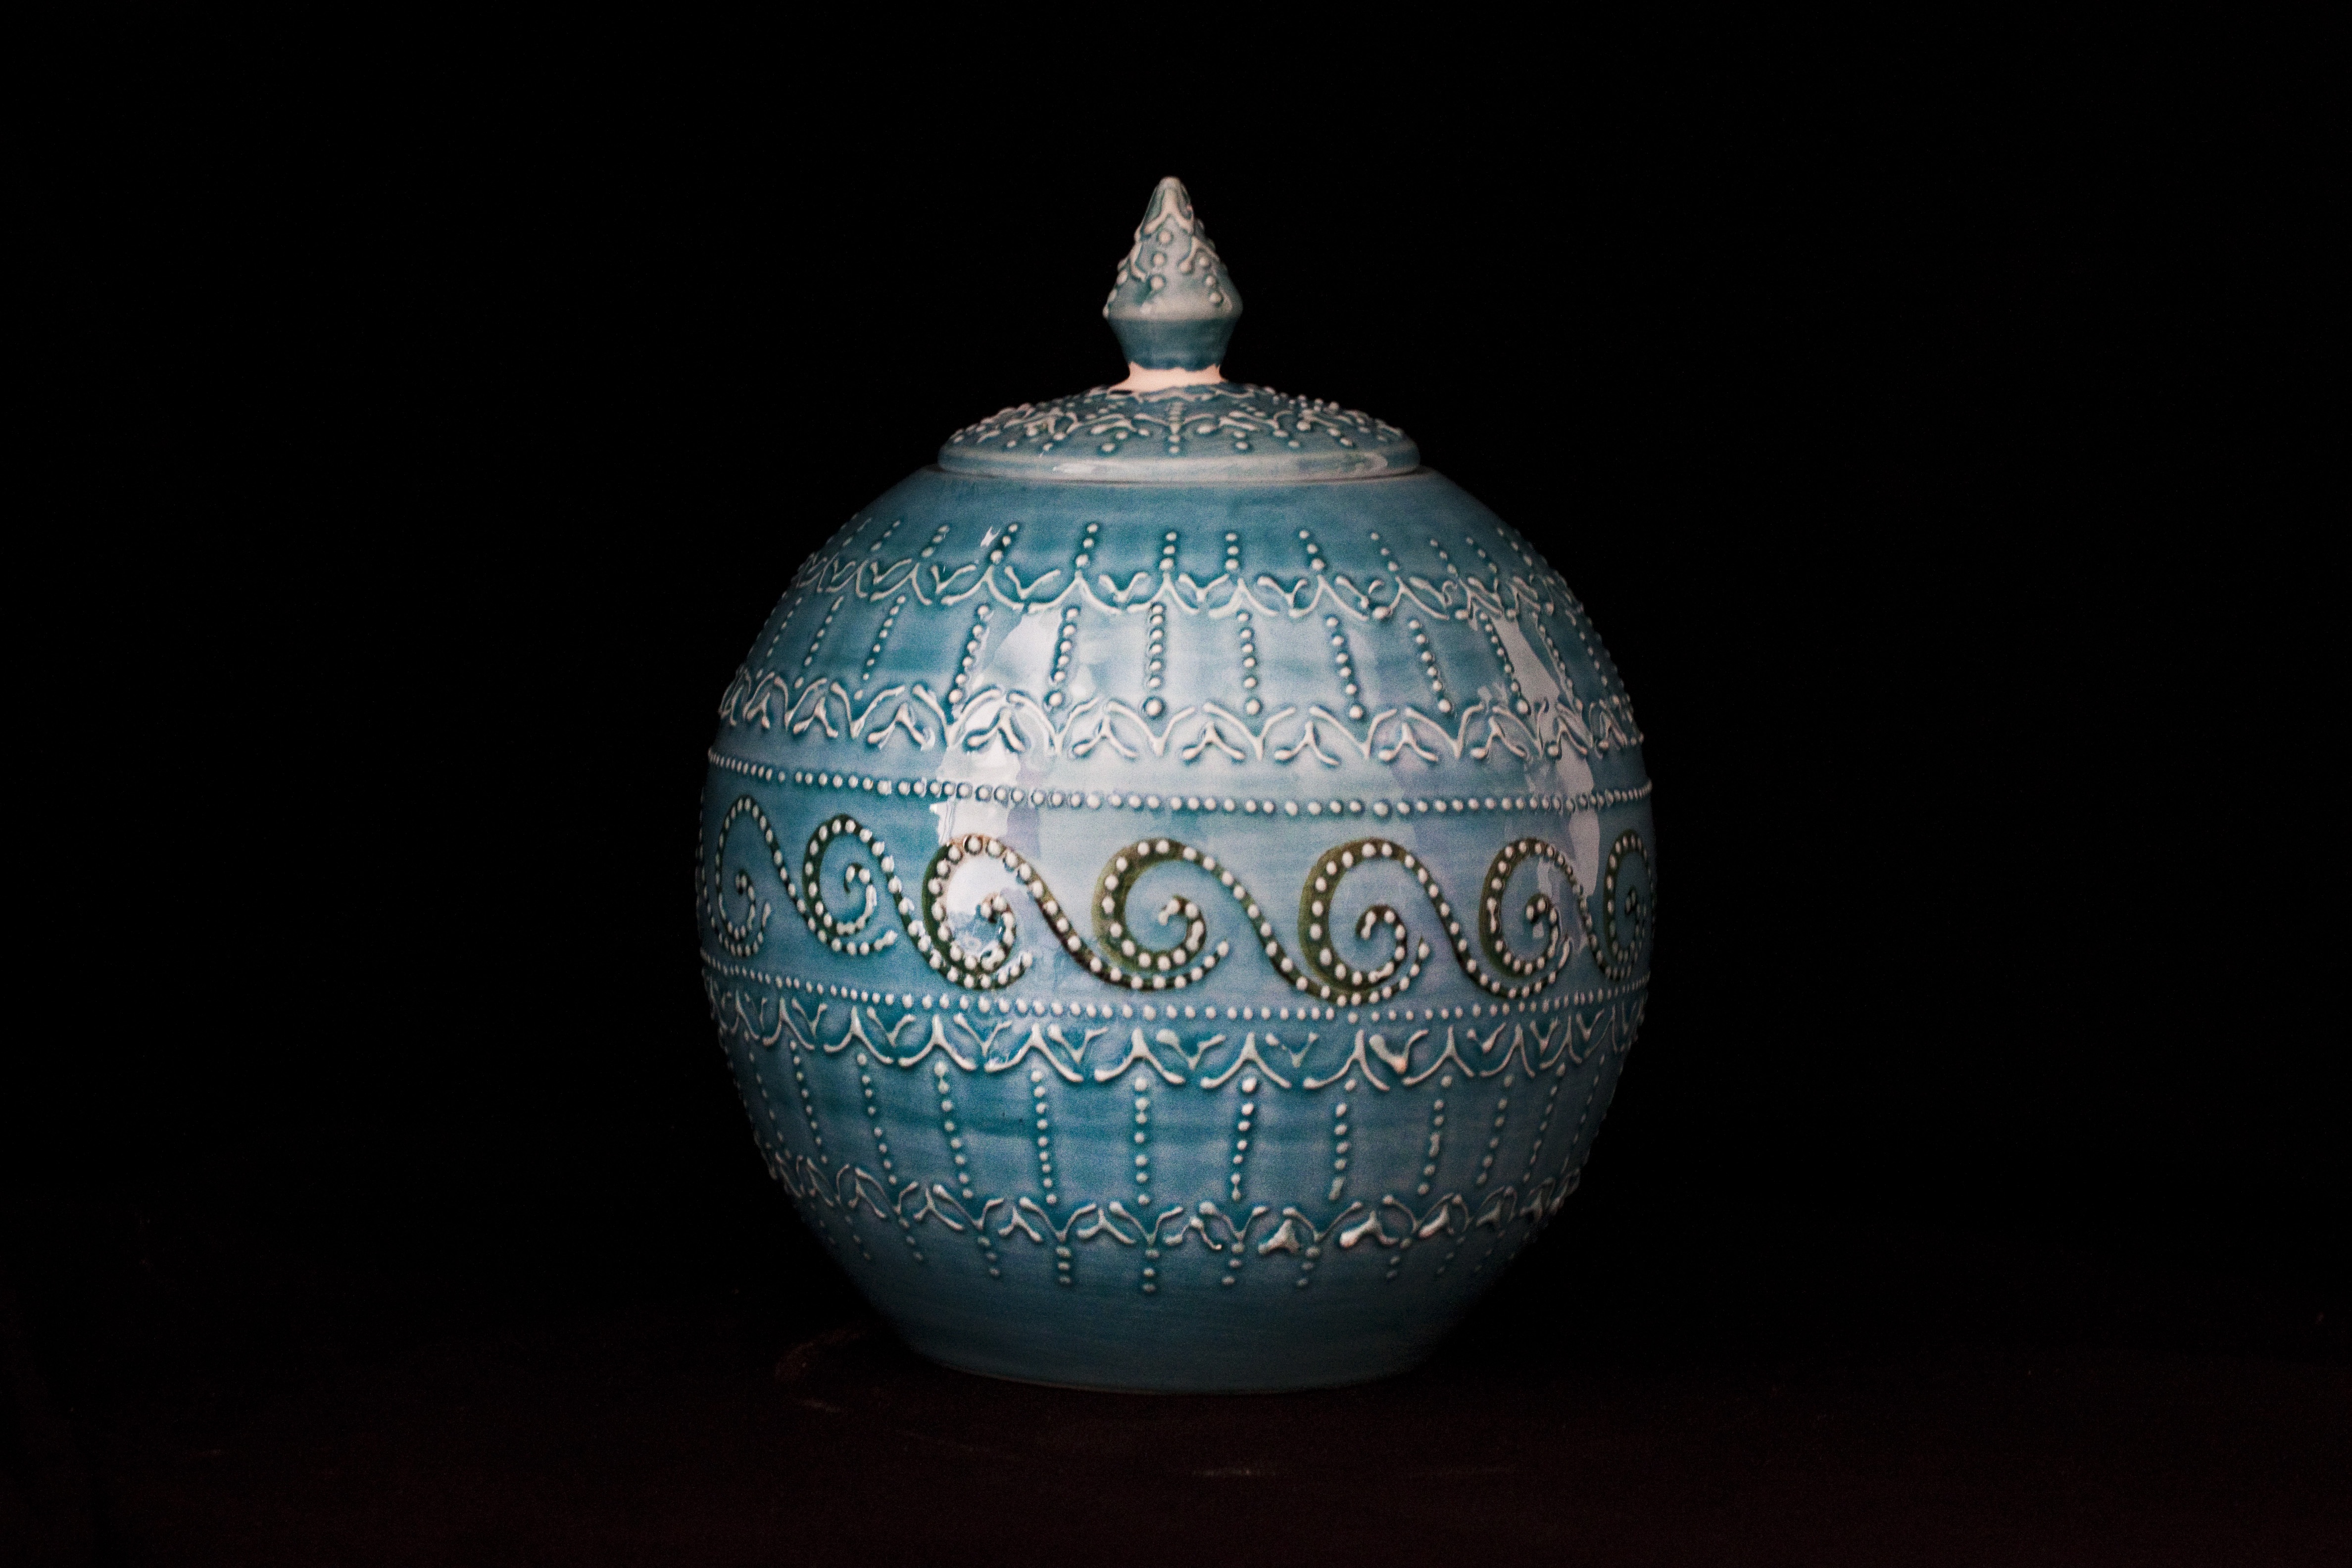
vase, ceramic, tile, blue, lighting, art, turkey, sphere, porcelain, shape, handicrafts, increased, blue and white porcelain, atalay melahat glow, hare tile